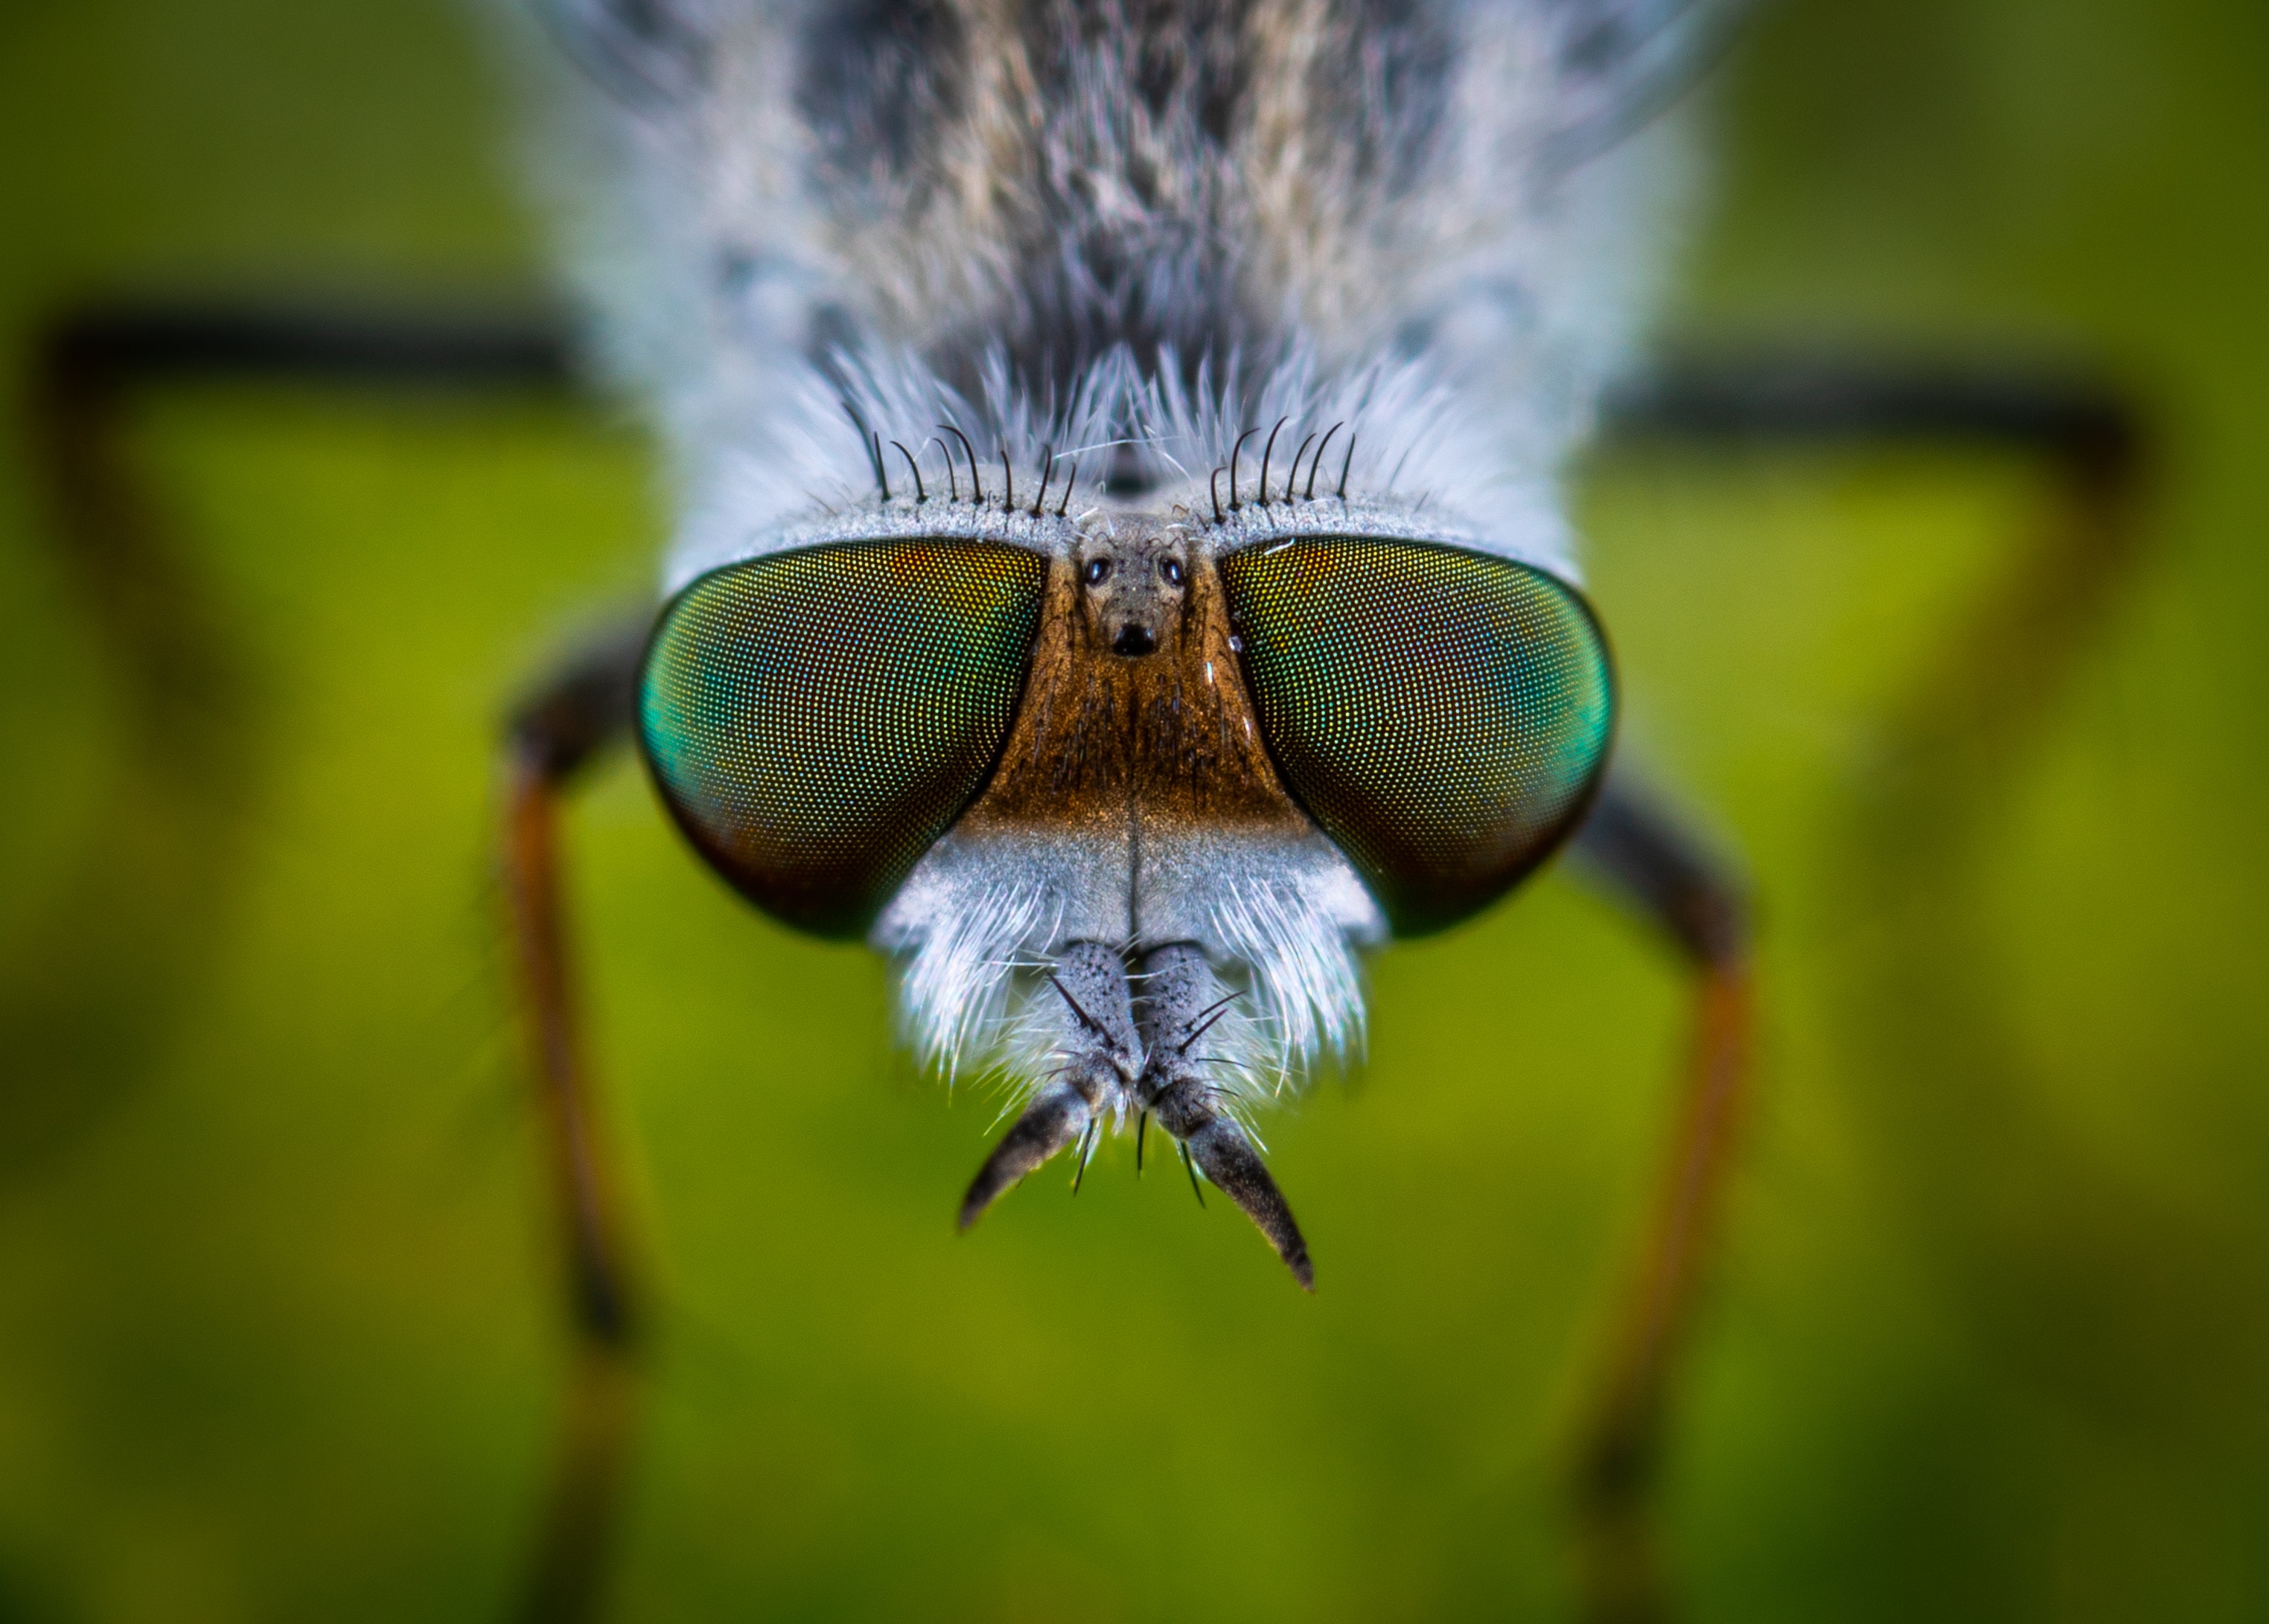
insect, macro photography, close up, invertebrate, eye, pest, fly, organism, photography, tachinidae, net winged insects, snout, wildlife, house fly, stock photography, membrane winged insect, horse flies, arthropod, glasses, blowflies